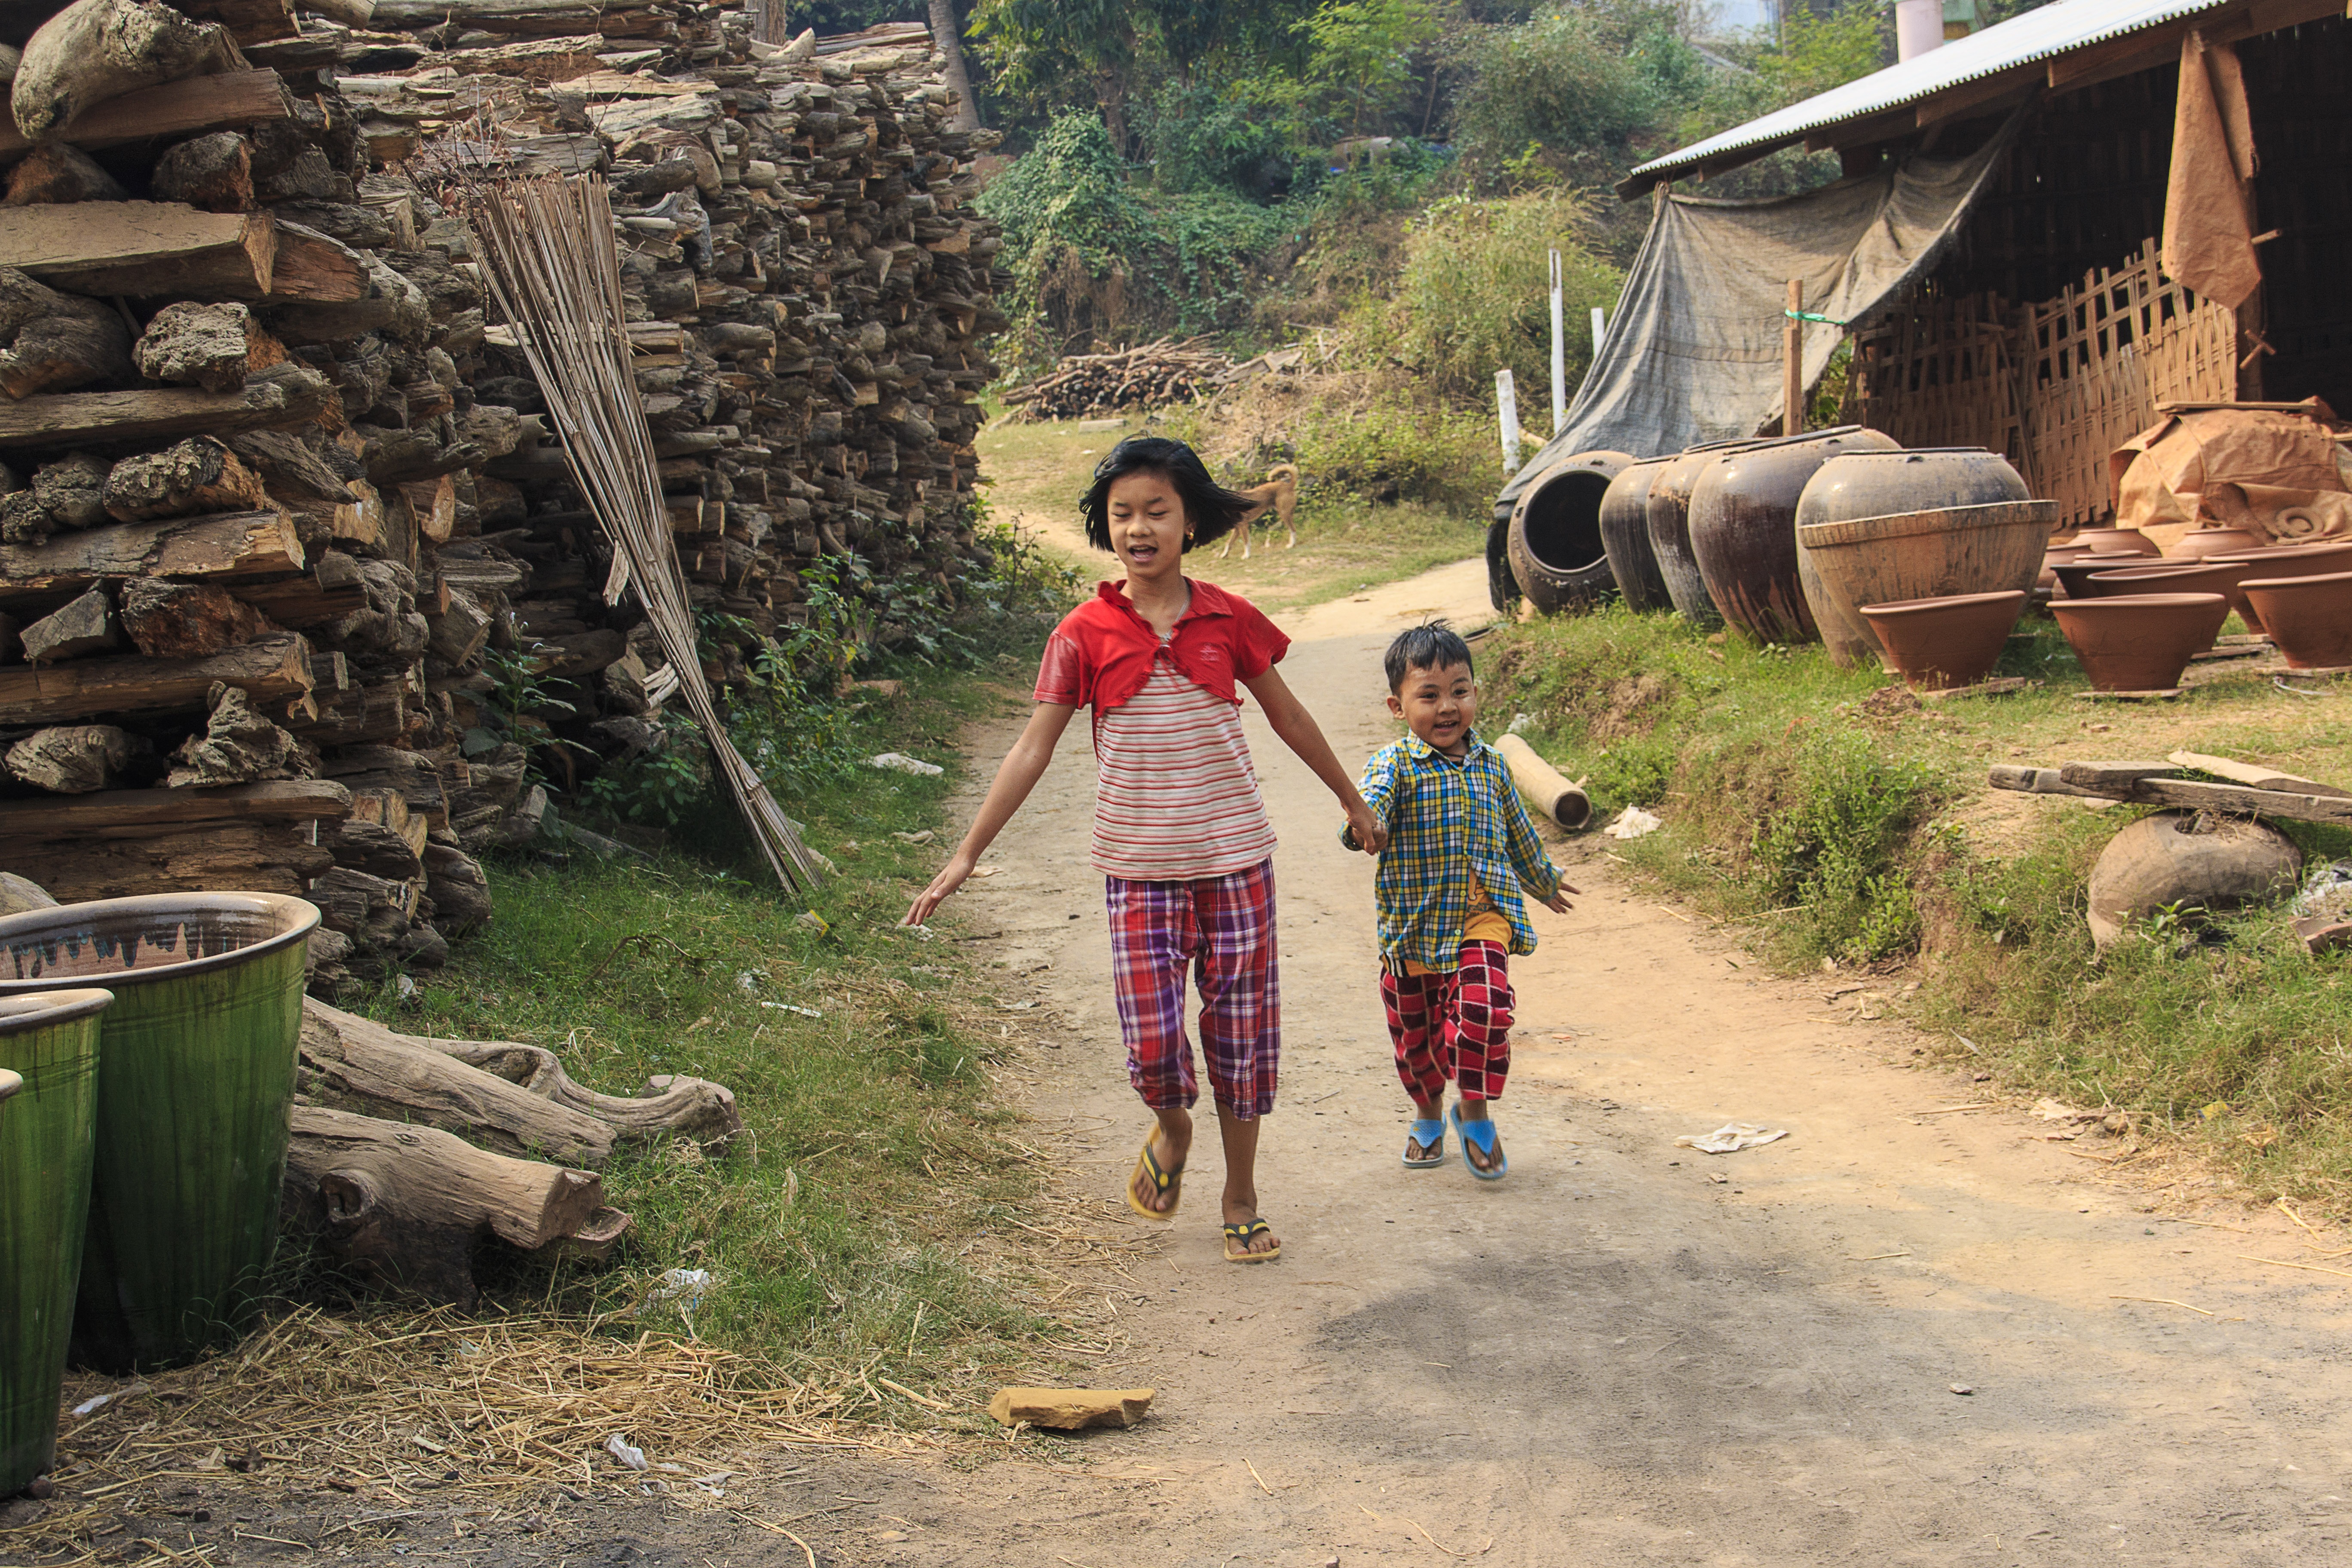
people, adventure, vacation, travel, village, environment, jungle, scenery, asia, tourism, temple, culture, myanmar, screenshot, burma